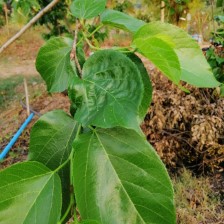
Variety: TaiwanMeacho